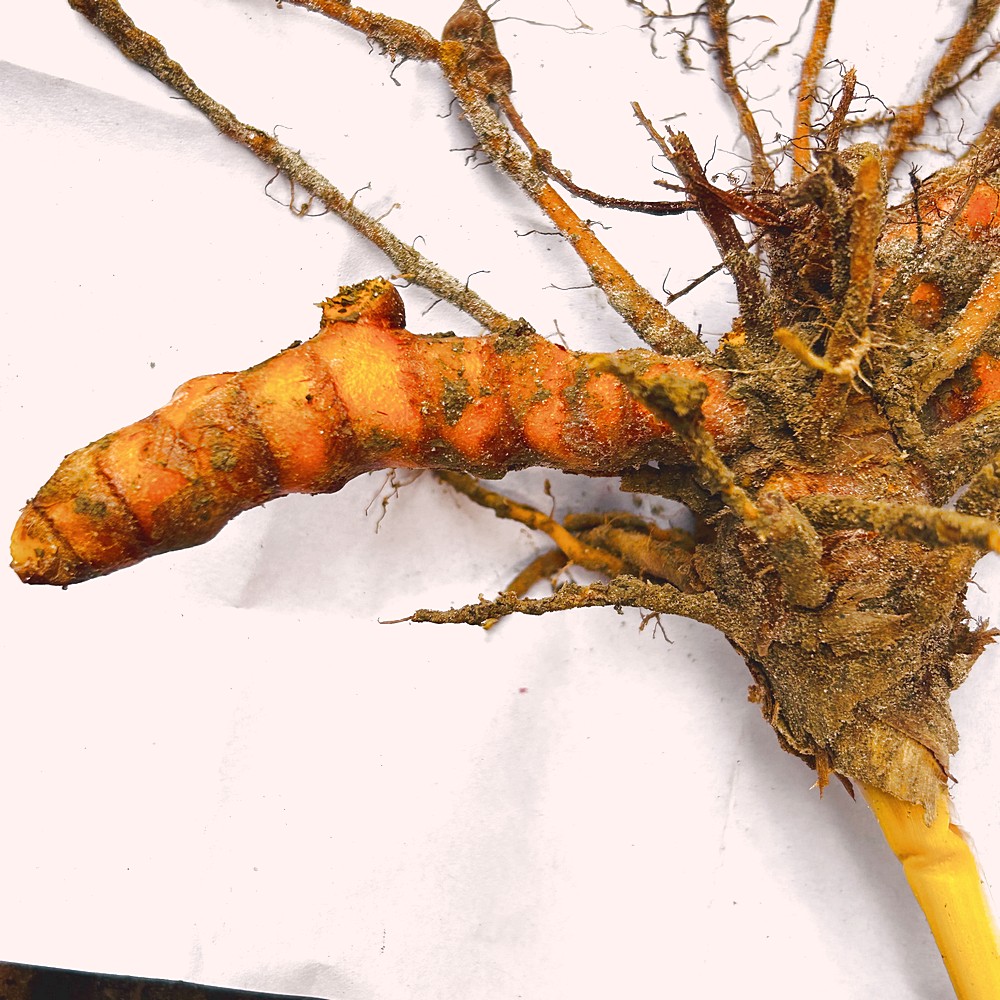
Label: Rhizome Healthy Root